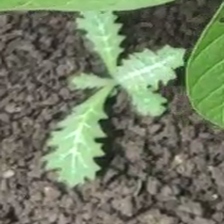
Weed species: Bilayat_(Mexicana_Argemone)